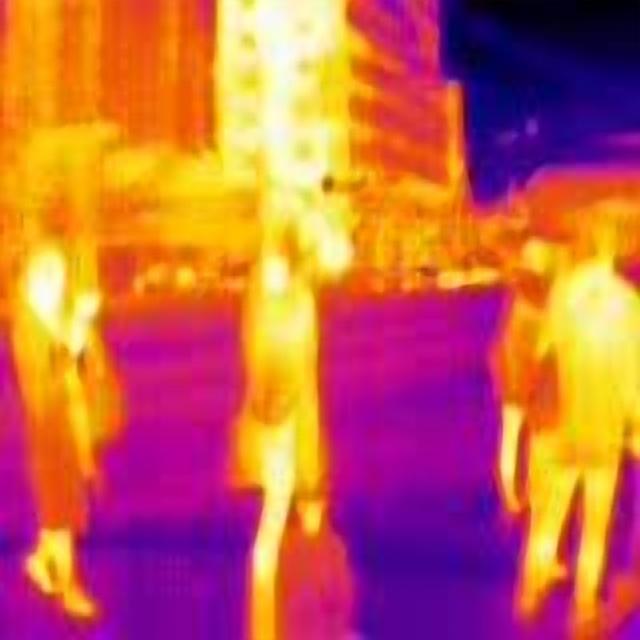
Detected objects:
label: person
label: person
label: person
label: person